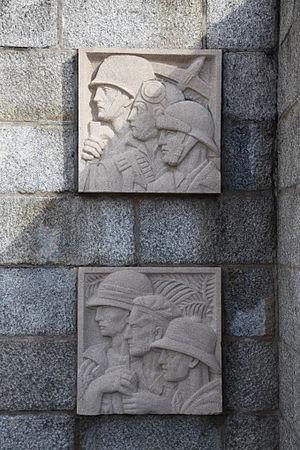
Brest Place de la Liberté Monument aux morts détail droit
La place de la Liberté est l'une des places majeures de la ville de Brest, depuis la Reconstruction. Elle se situe entre la rue de Siam et la rue Jean-Jaurès, principales artères commerçantes du centre-ville. Surnommée Lib’ par les Brestois, elle est régulièrement le théâtre de diverses manifestations, telles que le marché de Noël. Cette place est un nœud entre différents moyens de transports en commun, bus et tramway en tête. On y trouve également l'entrée principale de l'hôtel de Ville, l'un des bâtiments totem de Brest et inauguré en 1961.